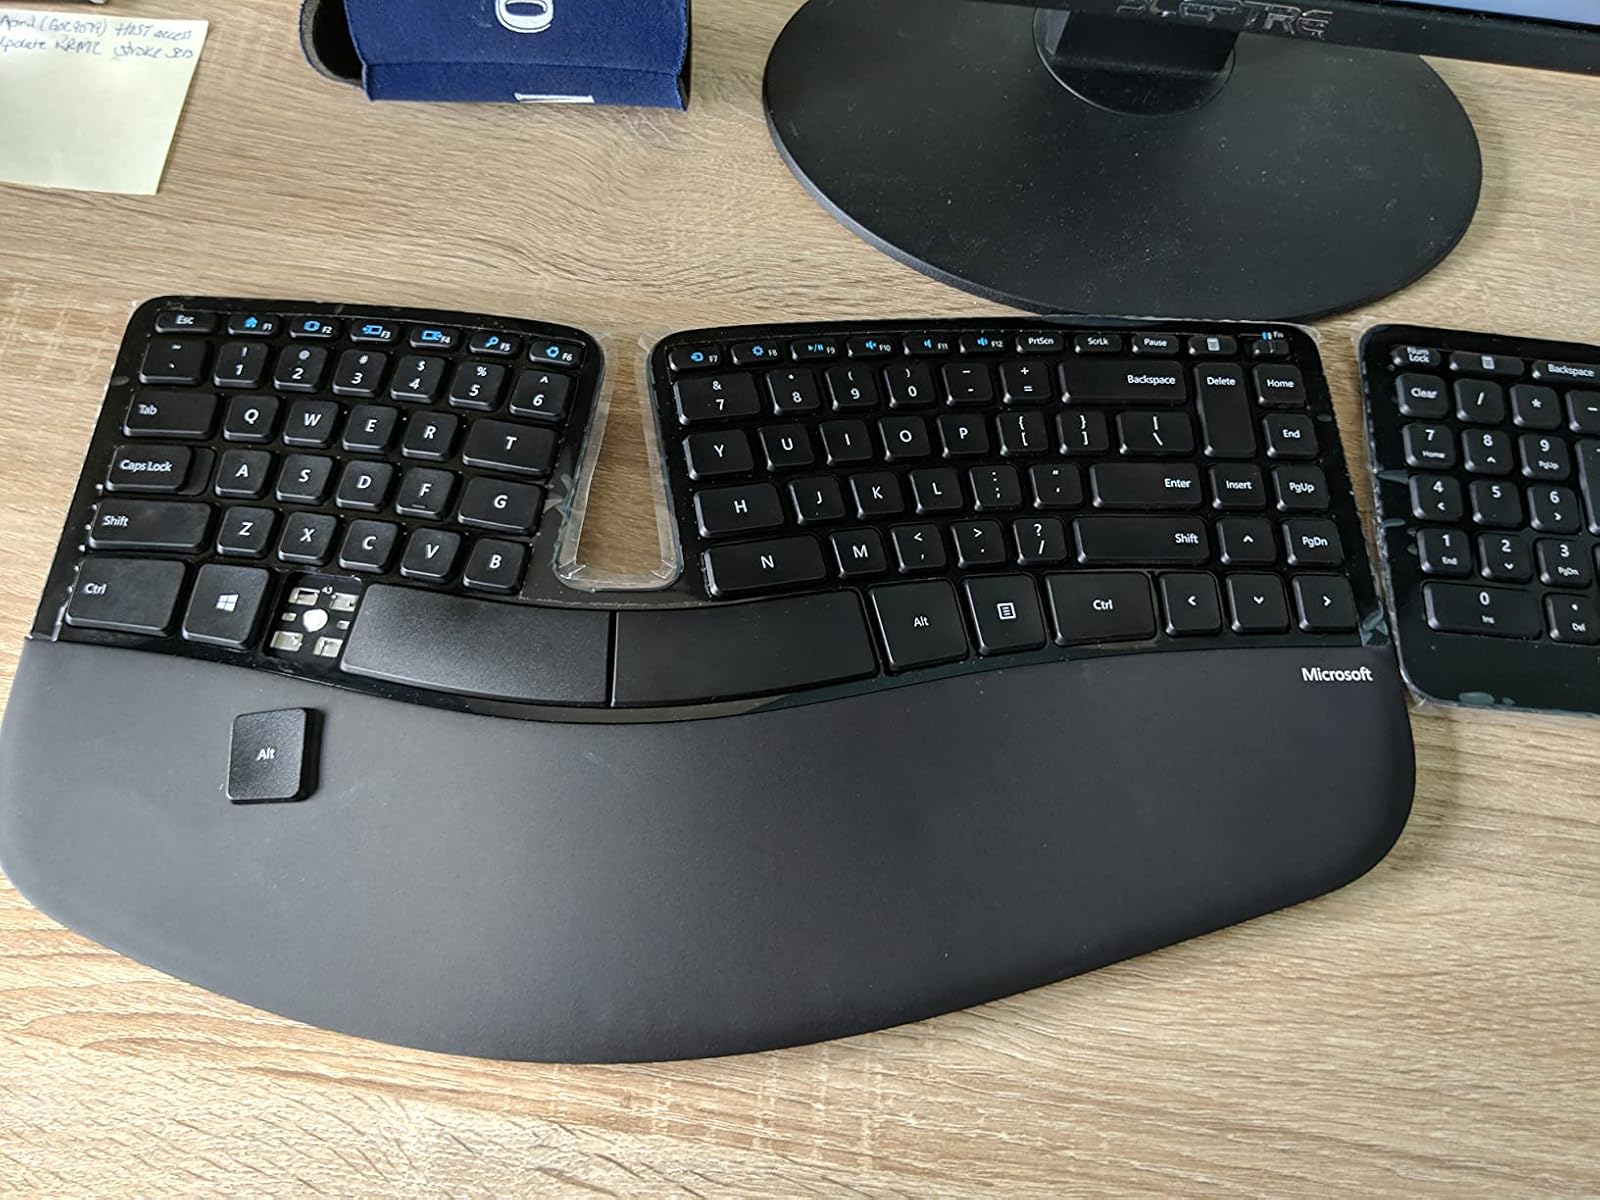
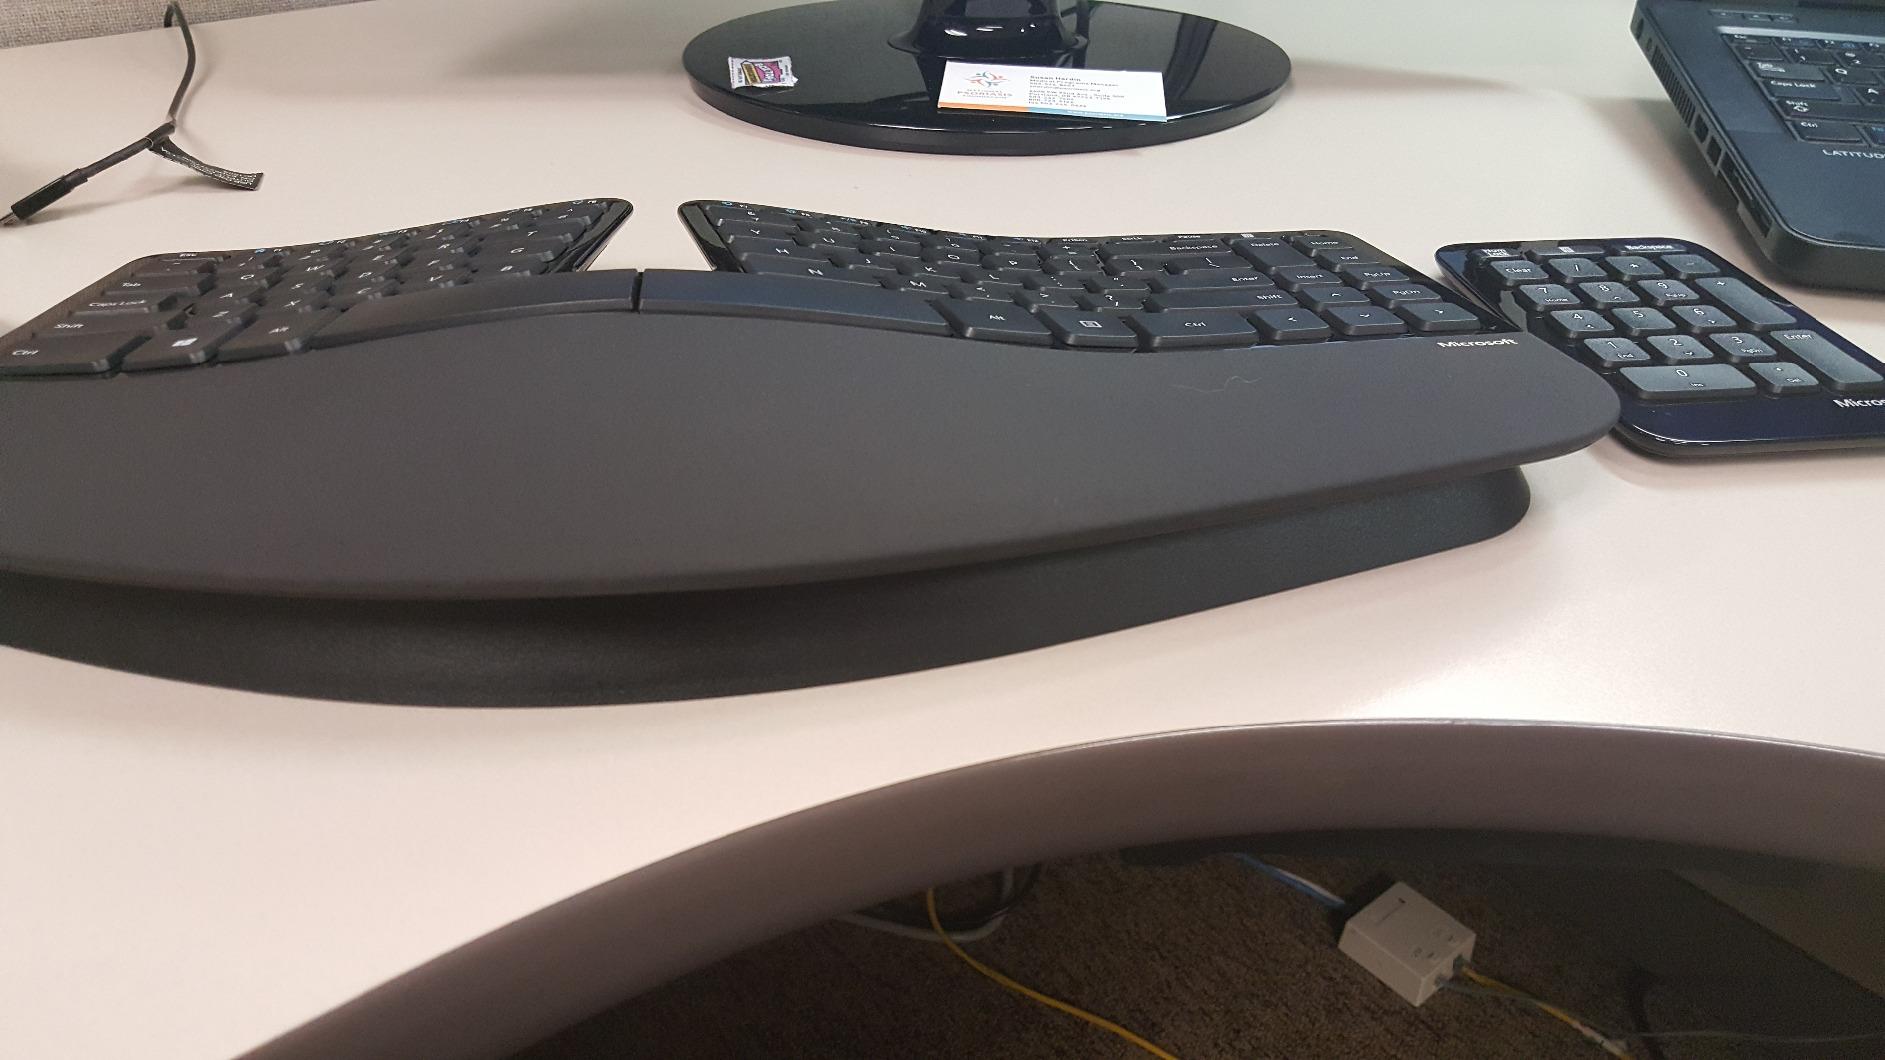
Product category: keyboard
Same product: yes